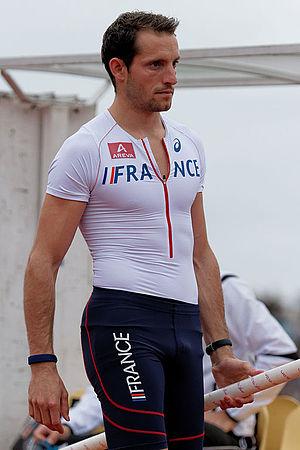
Les RMC Sport Awards ont été créés en 2014 avec comme premier lauréat Renaud Lavillenie, faisant suite au Prix du sportif français des auditeurs de Radio France qui existait depuis 2008 et qui a pris fin en 2014, avec la consécration de Renaud Lavillenie encore.
Renaud Lavillenie, né le 18 septembre 1986 à Barbezieux-Saint-Hilaire, est un athlète français, spécialiste du saut à la perche, champion olympique à Londres en 2012.
Le Prix du sportif français des auditeurs de Radio France a été créé en 2008, récompensant d'un trophée, chaque année, au mois de décembre, un sportif français ou bien une équipe, choisi par les auditeurs et les internautes de Radio France. Le choix du public s'effectue, selon les années, parmi 10 à 15 sportifs sélectionnés par le service des Sports de Radio France et son Directeur délégué Jacques Vendroux.